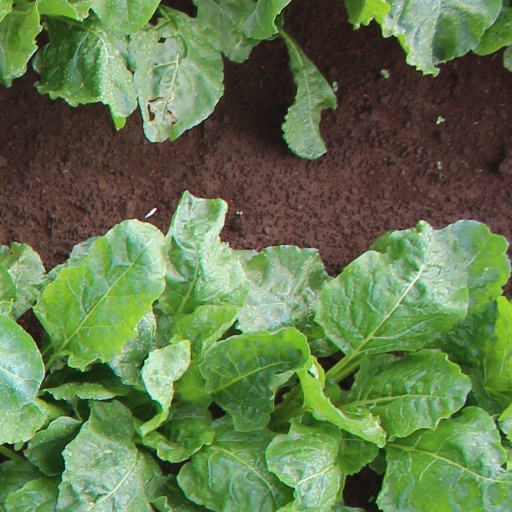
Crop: sugar beet